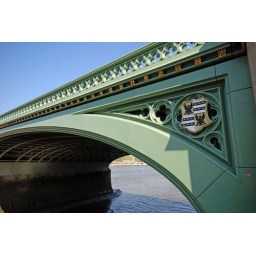
One of the arches of Westminster bridge over the river Thames in London